Historic districts in Meridian, Mississippi

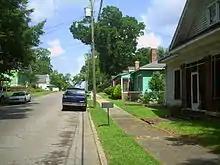
Looking down 16th Street

East End Historic District is roughly bounded by 18th St on the north, 11th Ave on the east, 14th St on the south, and 17th Ave on the west. A semi-triangular shaped section extends from the southern edge roughly occupying the area between 16th and 14th Avenues. The district was added to the National Register of Historic Places on August 21, 1987. The district's significance lies in its large collection of Queen Anne–style and Colonial Revival–style cottages built between 1890 and 1910 during Meridian's "Golden Age." Sixty percent of the buildings in the district are from this time period, representing Meridian's rapid eastward growth along the railroad lines after the American Civil War. This growth was made possible by the development of transportation, industrial, and commercial sectors of the city's economy.